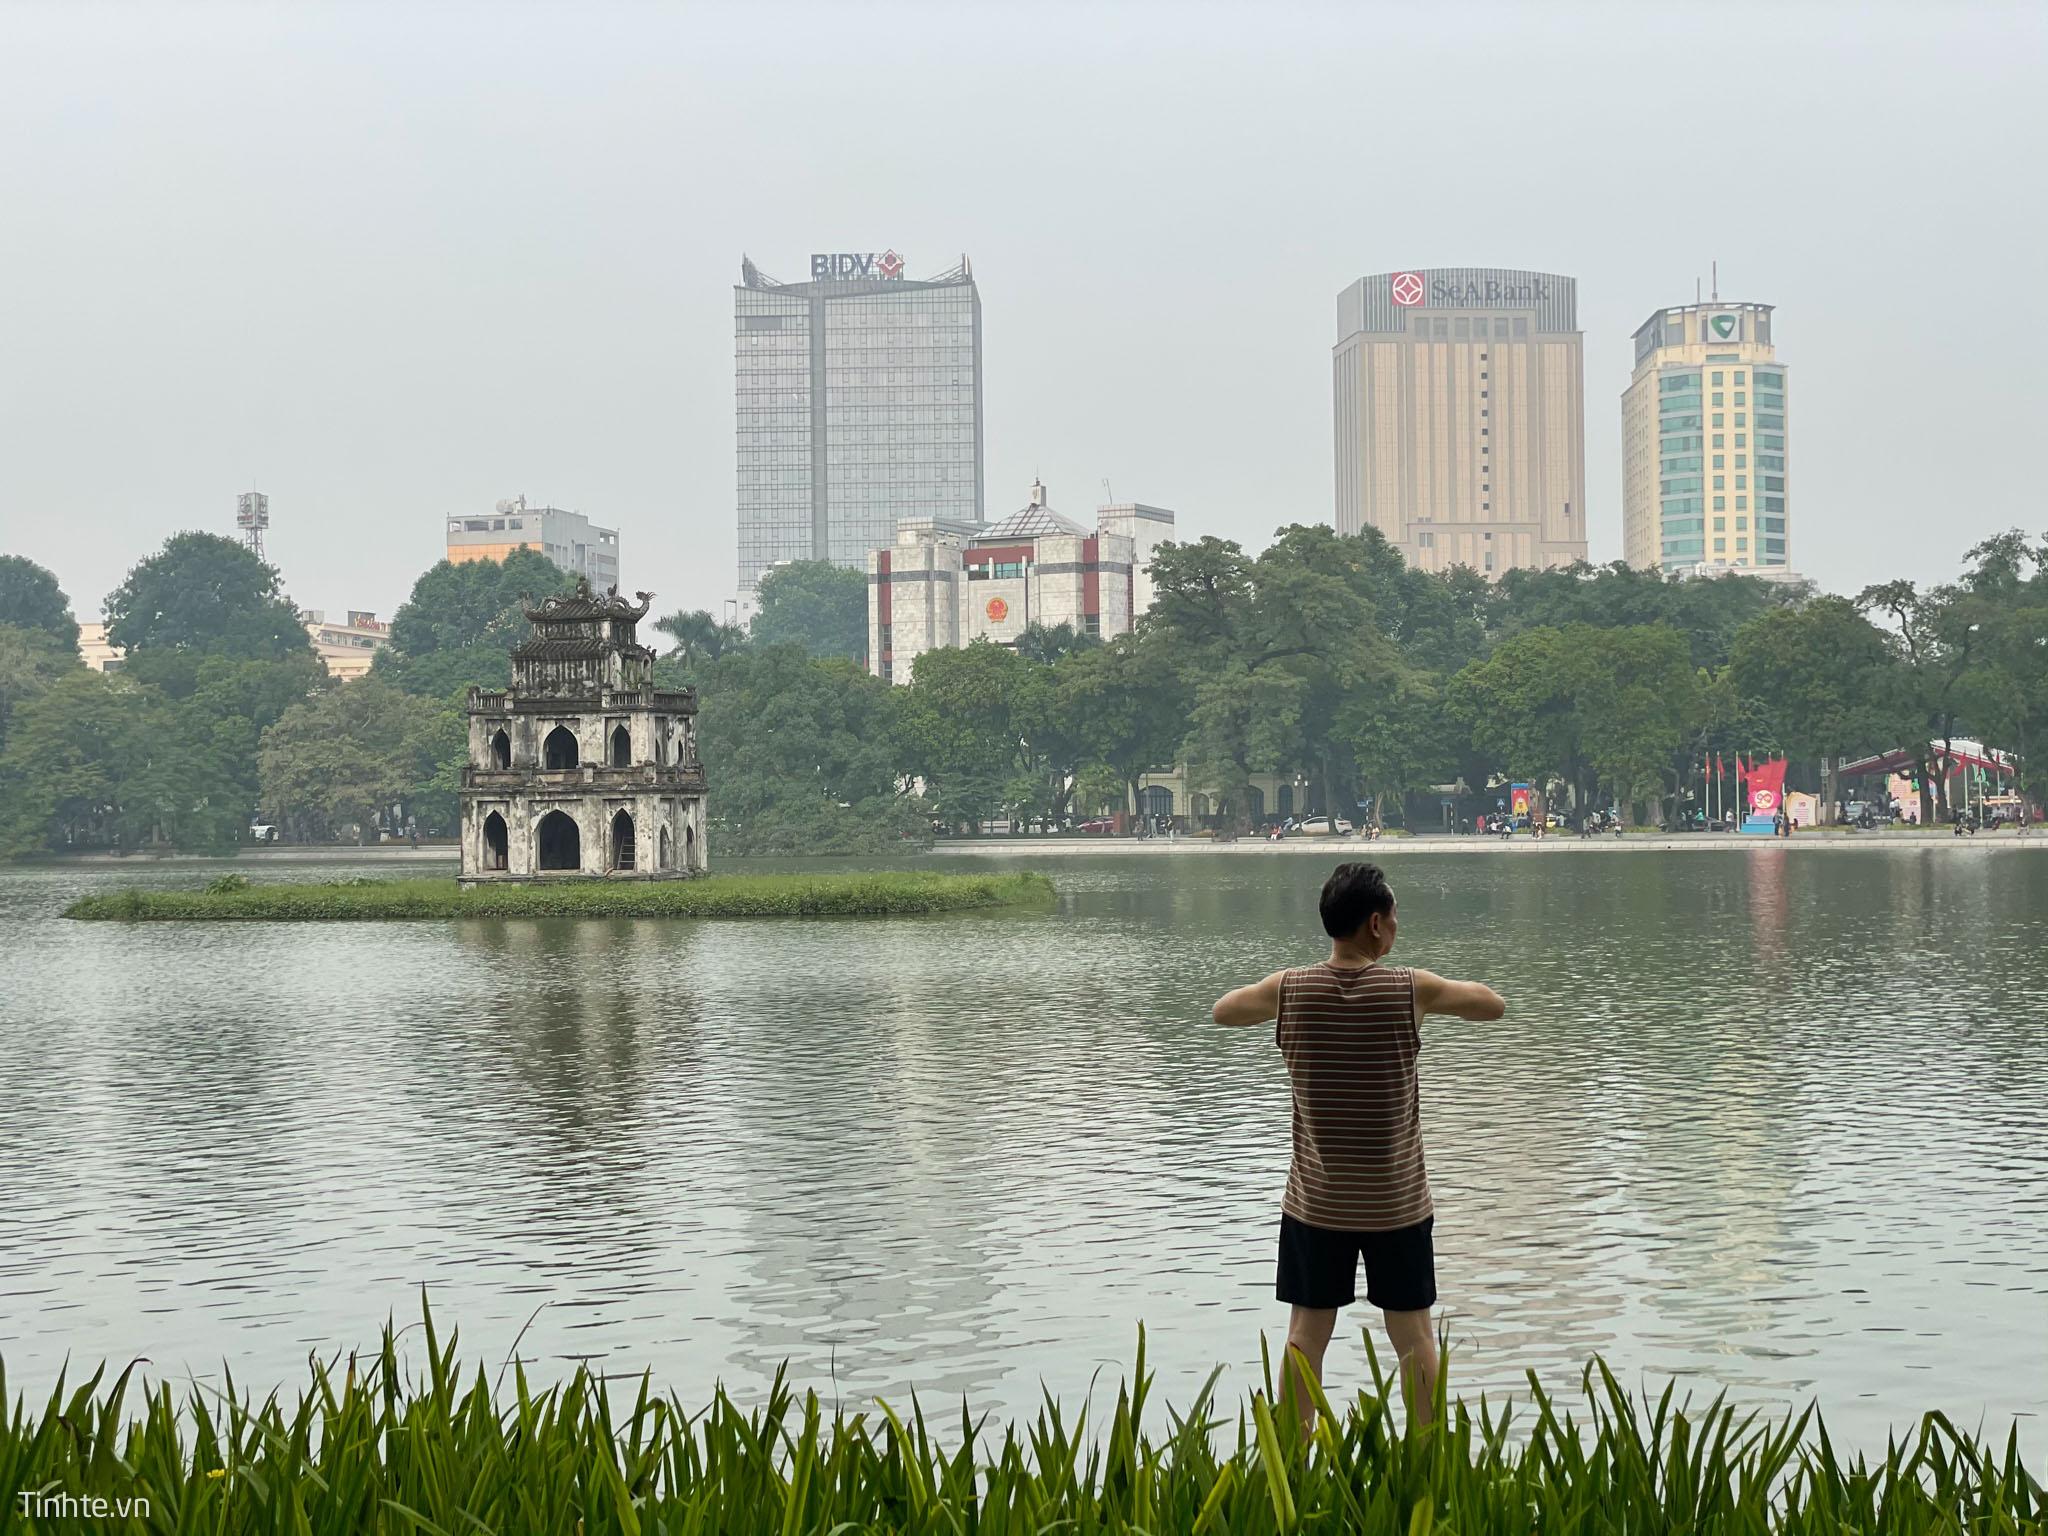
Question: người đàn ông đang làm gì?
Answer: đang tập thể dục